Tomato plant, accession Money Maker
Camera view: bottom (45 deg); turntable rotation: 120 degrees
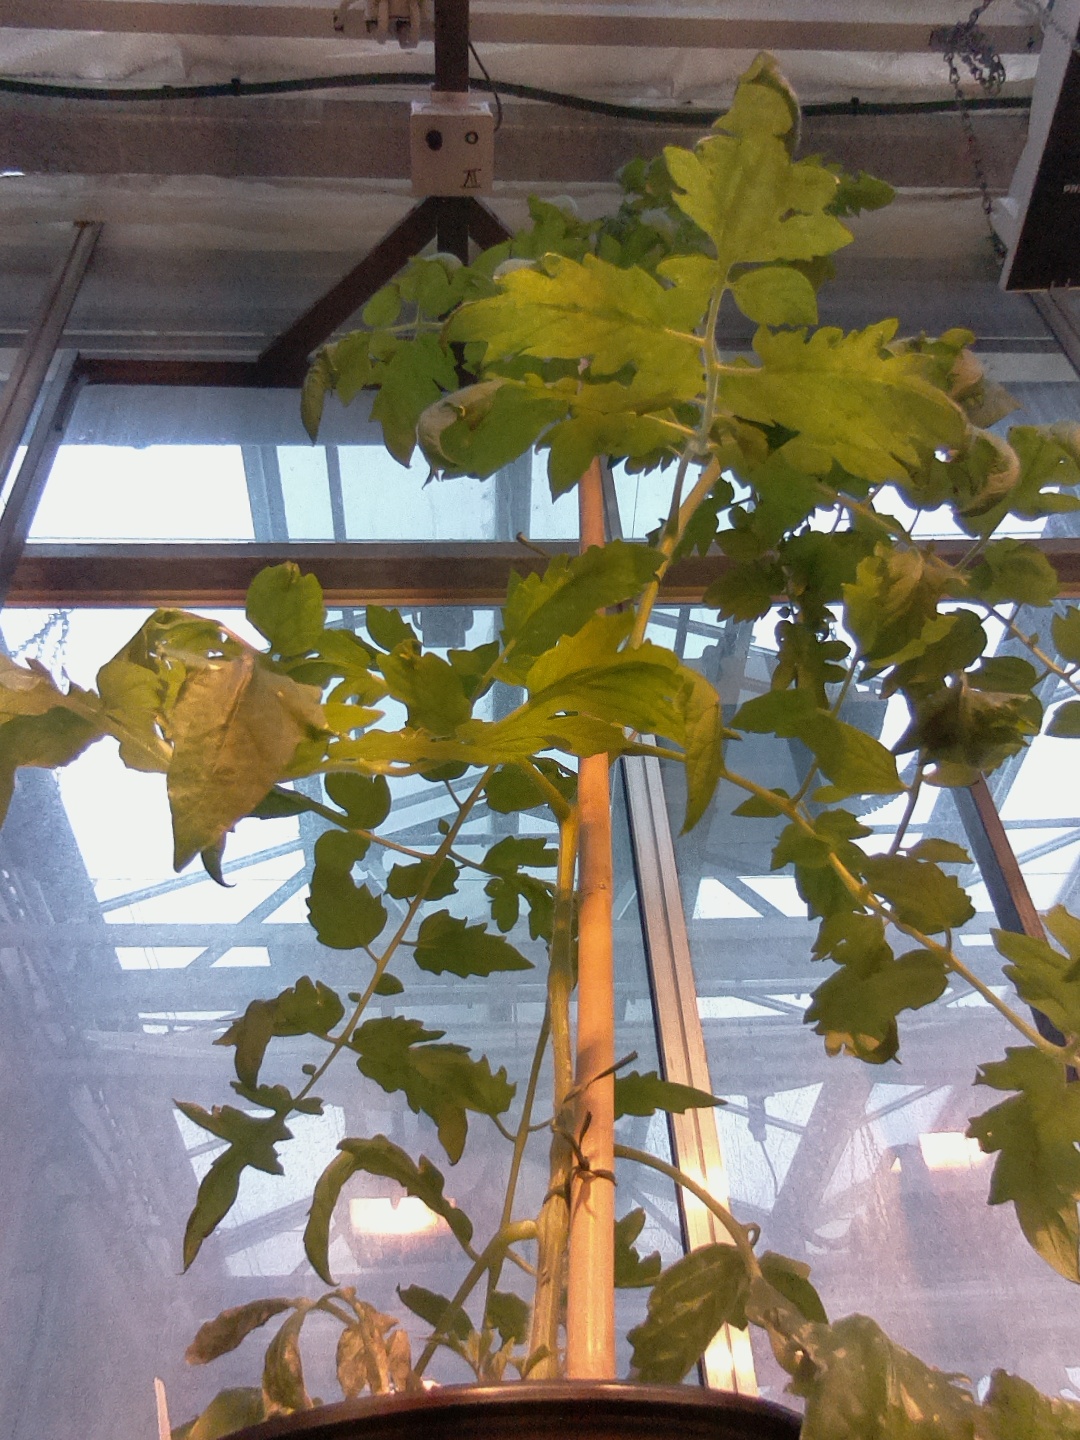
BBCH growth stage 66: Full flowering, 60%-70% of flowers open, more petals falling